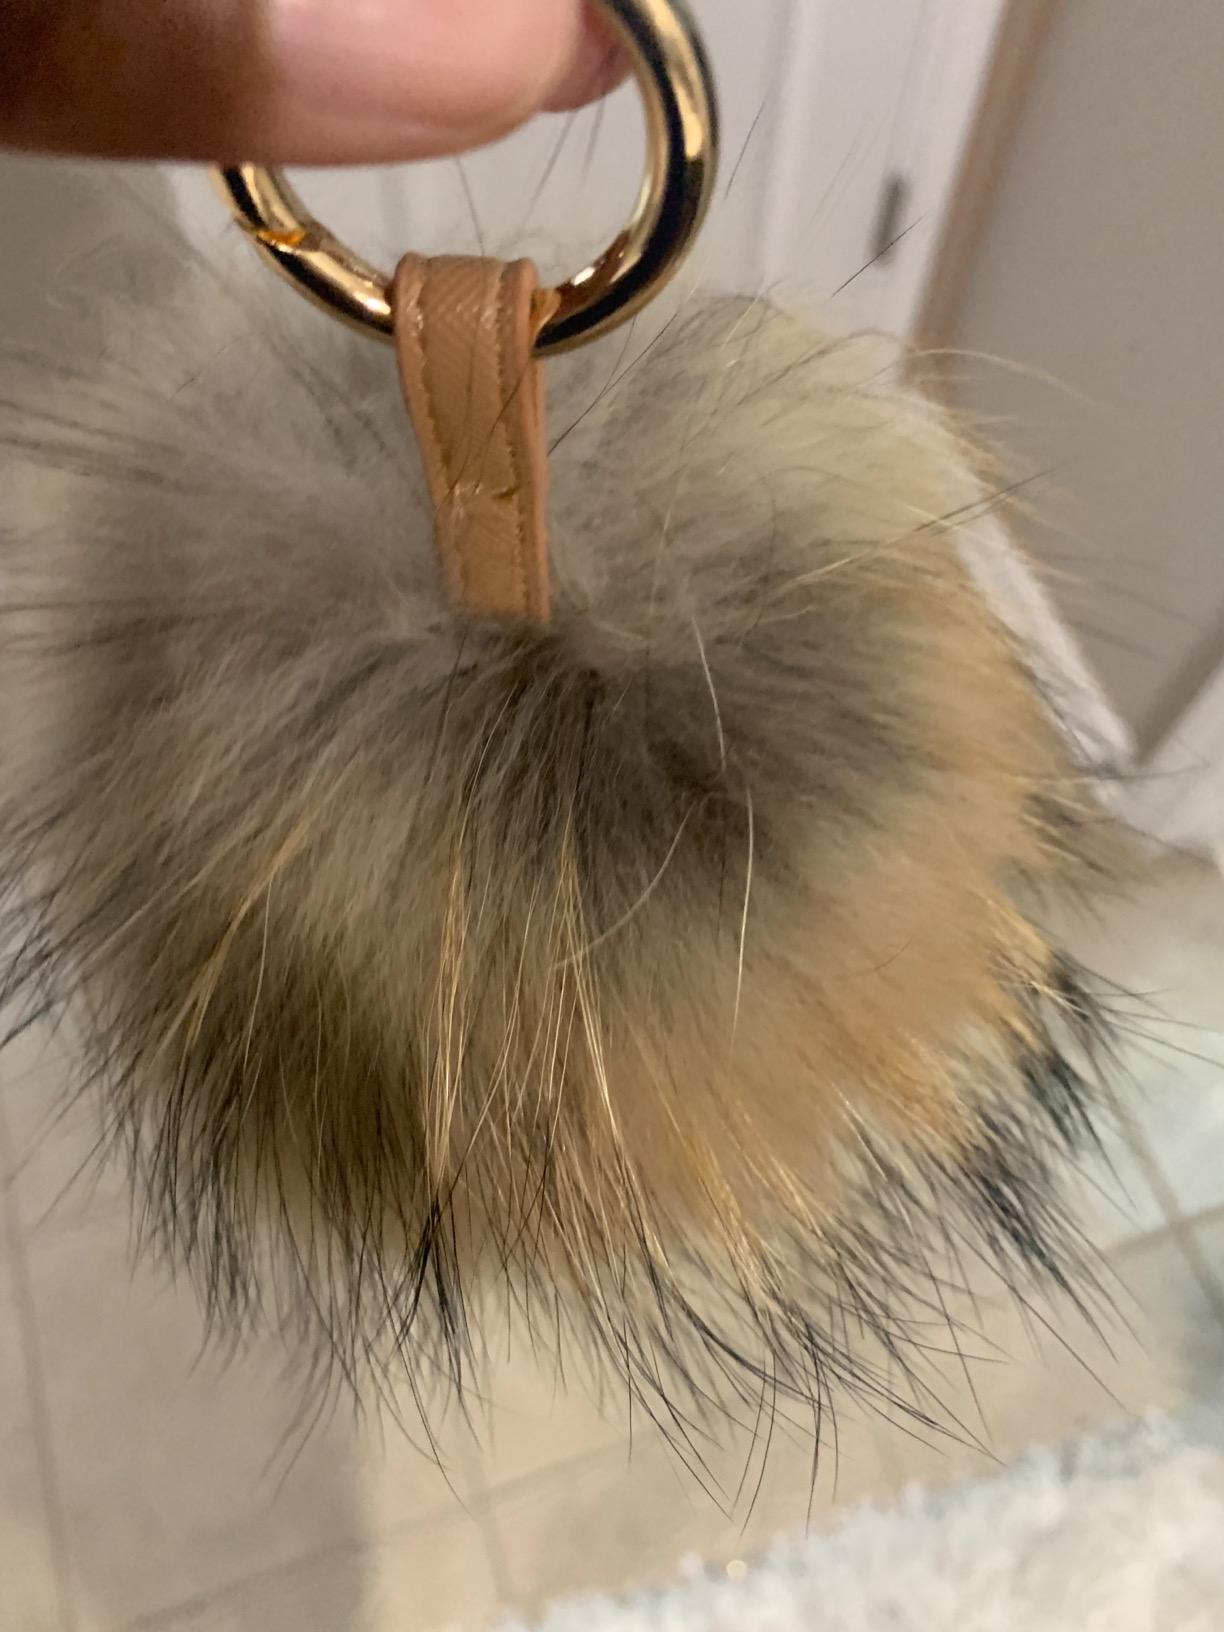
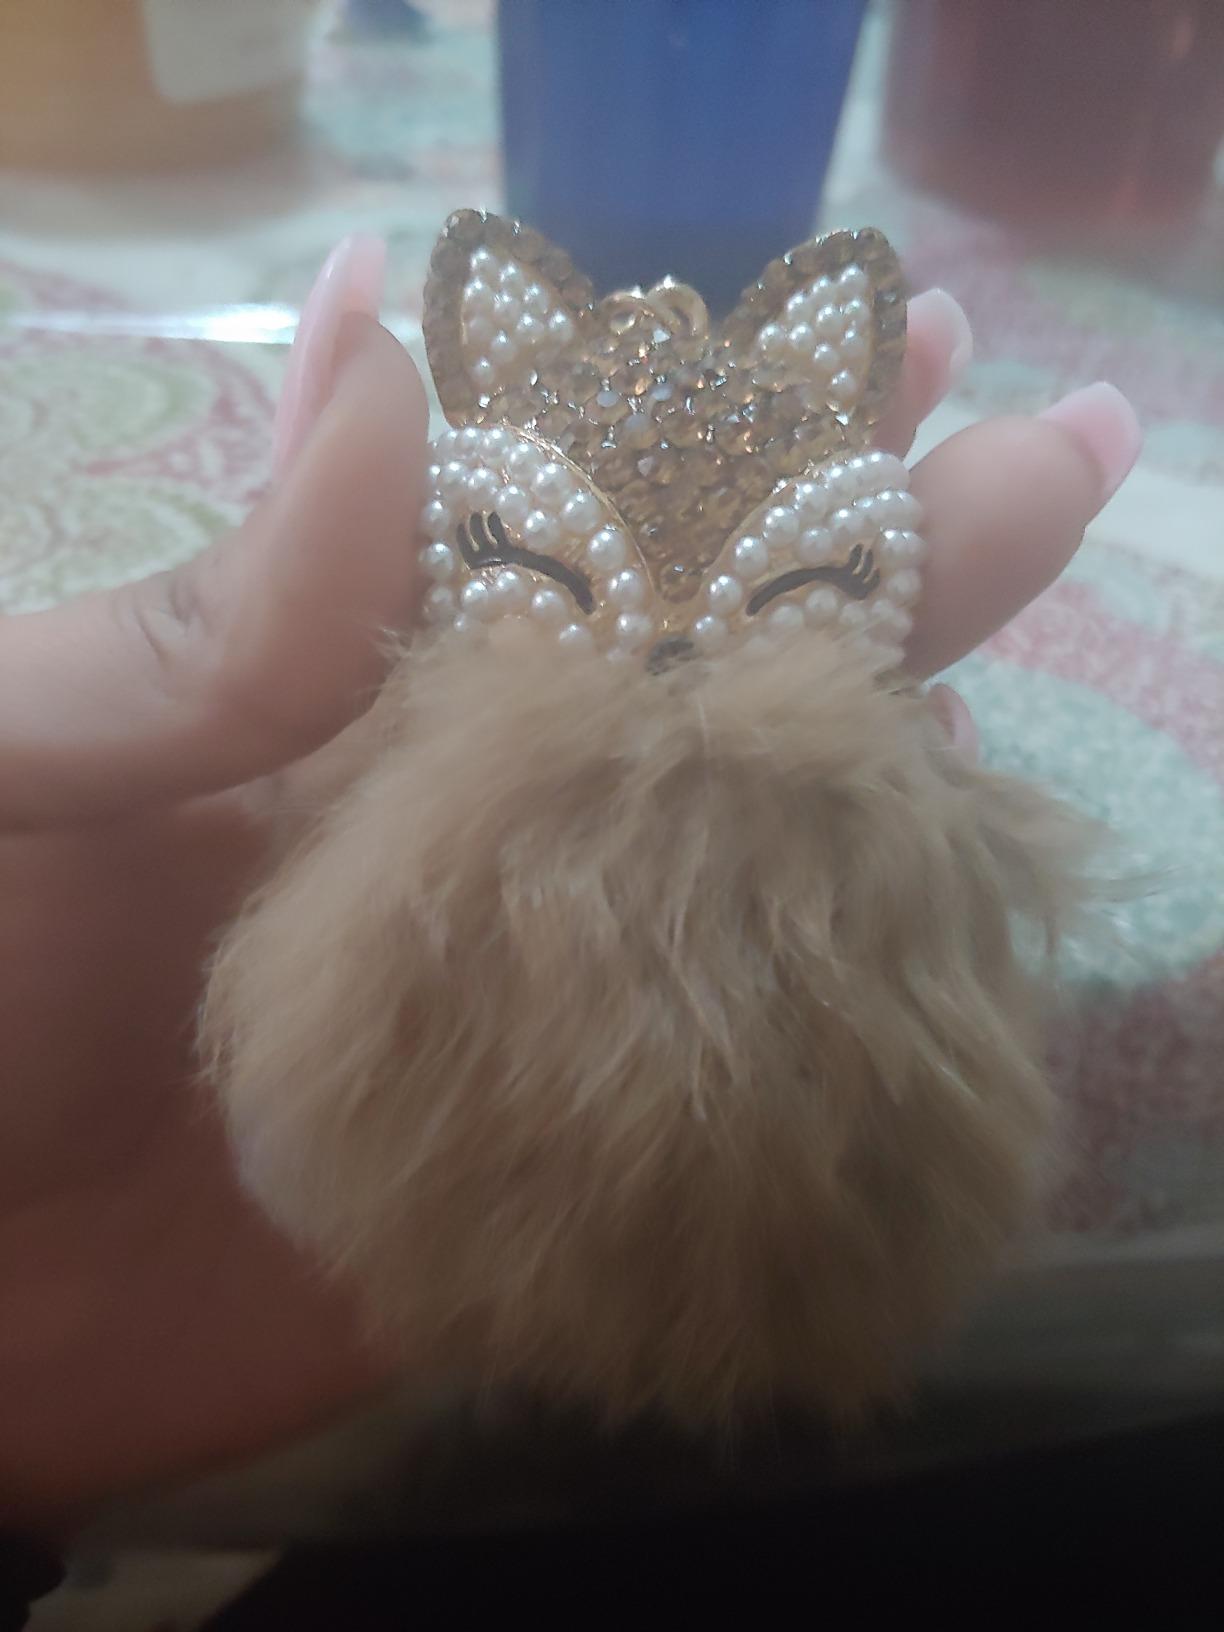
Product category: accessories_keychain
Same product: no